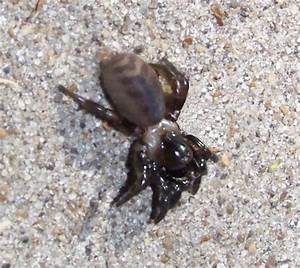
Label: spider